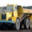
Label: truck